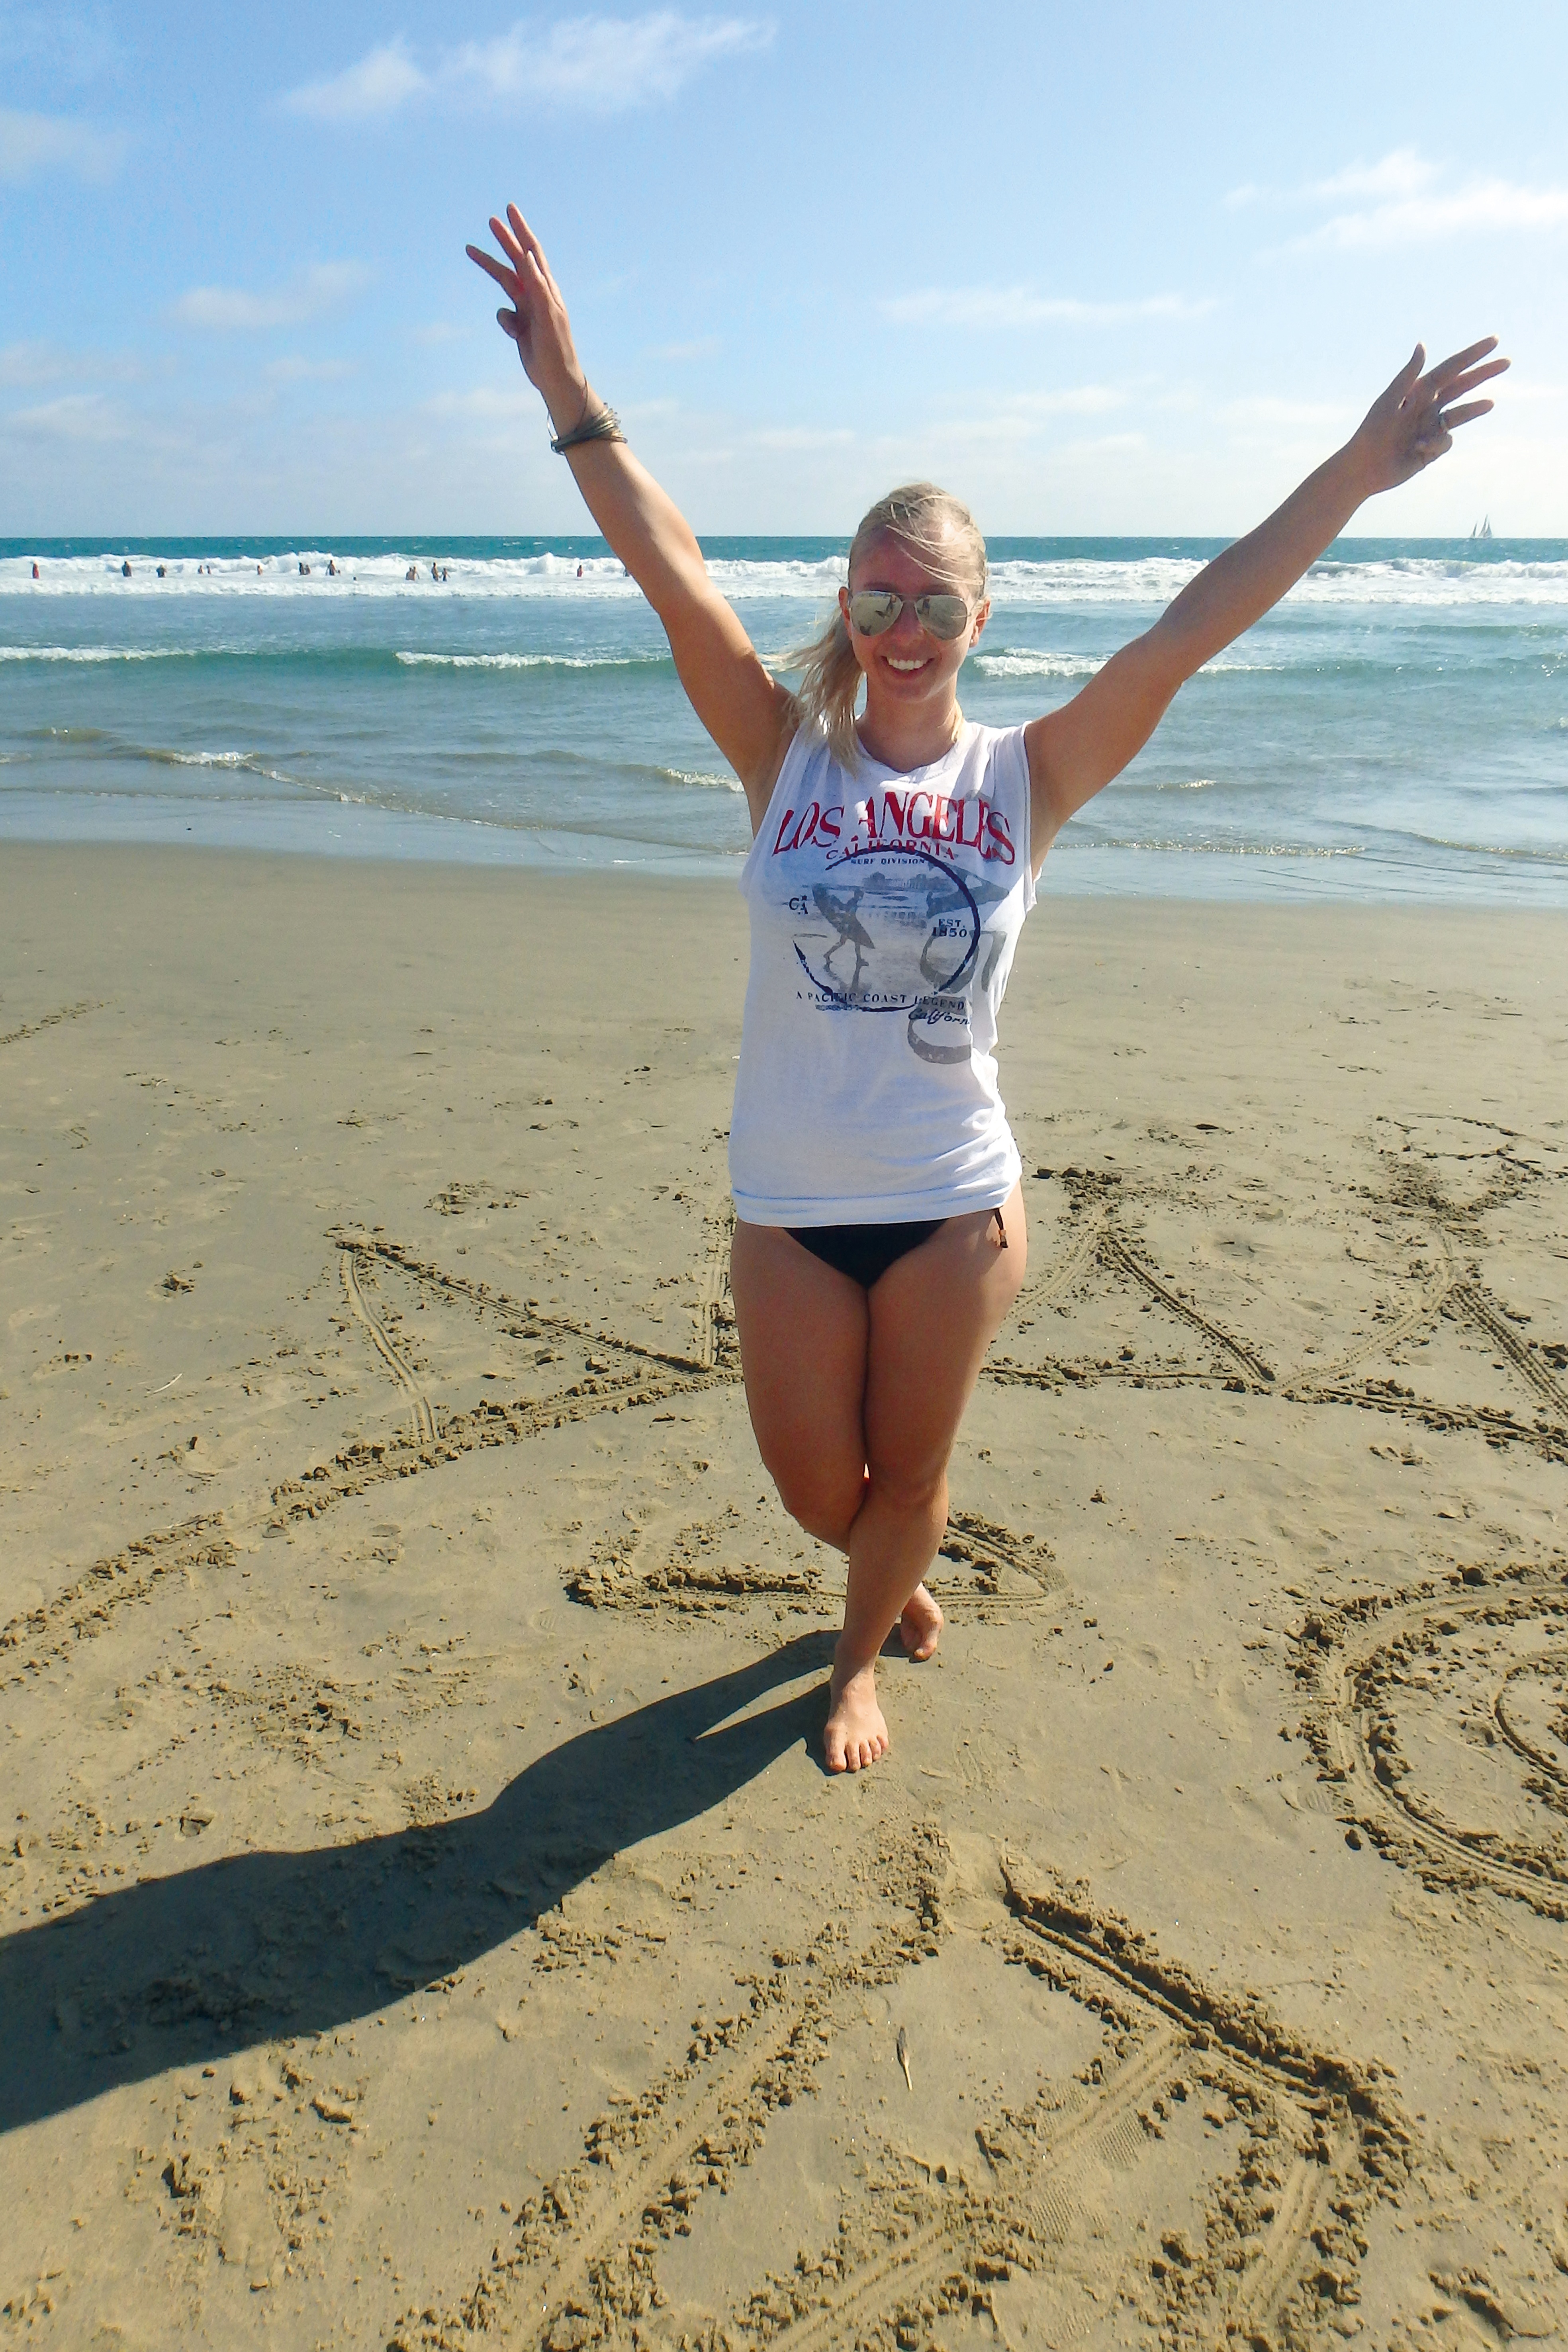
beach, sea, coast, sand, ocean, girl, shore, vacation, celebration, leg, body of water, fun, sunglasses, beauty, los angeles, hedonist